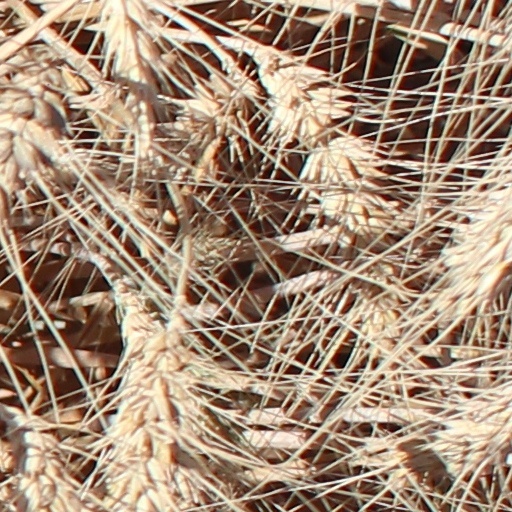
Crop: wheat